Art patronage of Julius II

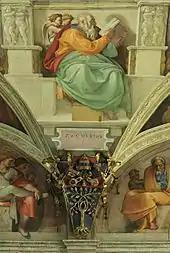
On the wall above the main entrance door of the Sistine Chapel fresco of the Prophet Zechariah lower, with the face of Pope Julius II, le below the coat of the same pope. Michelangelo.

During his reign, Julius II utilized his iconic status to his advantage, displaying his interest in the arts by placing himself on medals, emblems, and by commissioning specific artworks containing his image. Choosing to commission objects such as medals or coins is quite different from, having a portrait created. A medal or coin can be representative of an "antitype" or "modern counterpart" to typical, readable typologies that commonly appear in art. The "types" can serve as a code to decode antiquity, Renaissance or even Baroque art.